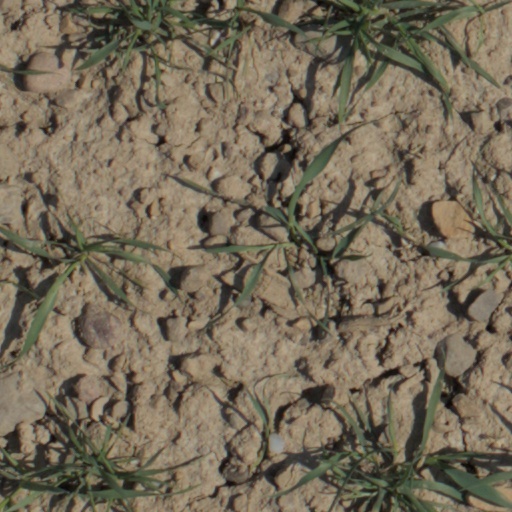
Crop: wheat